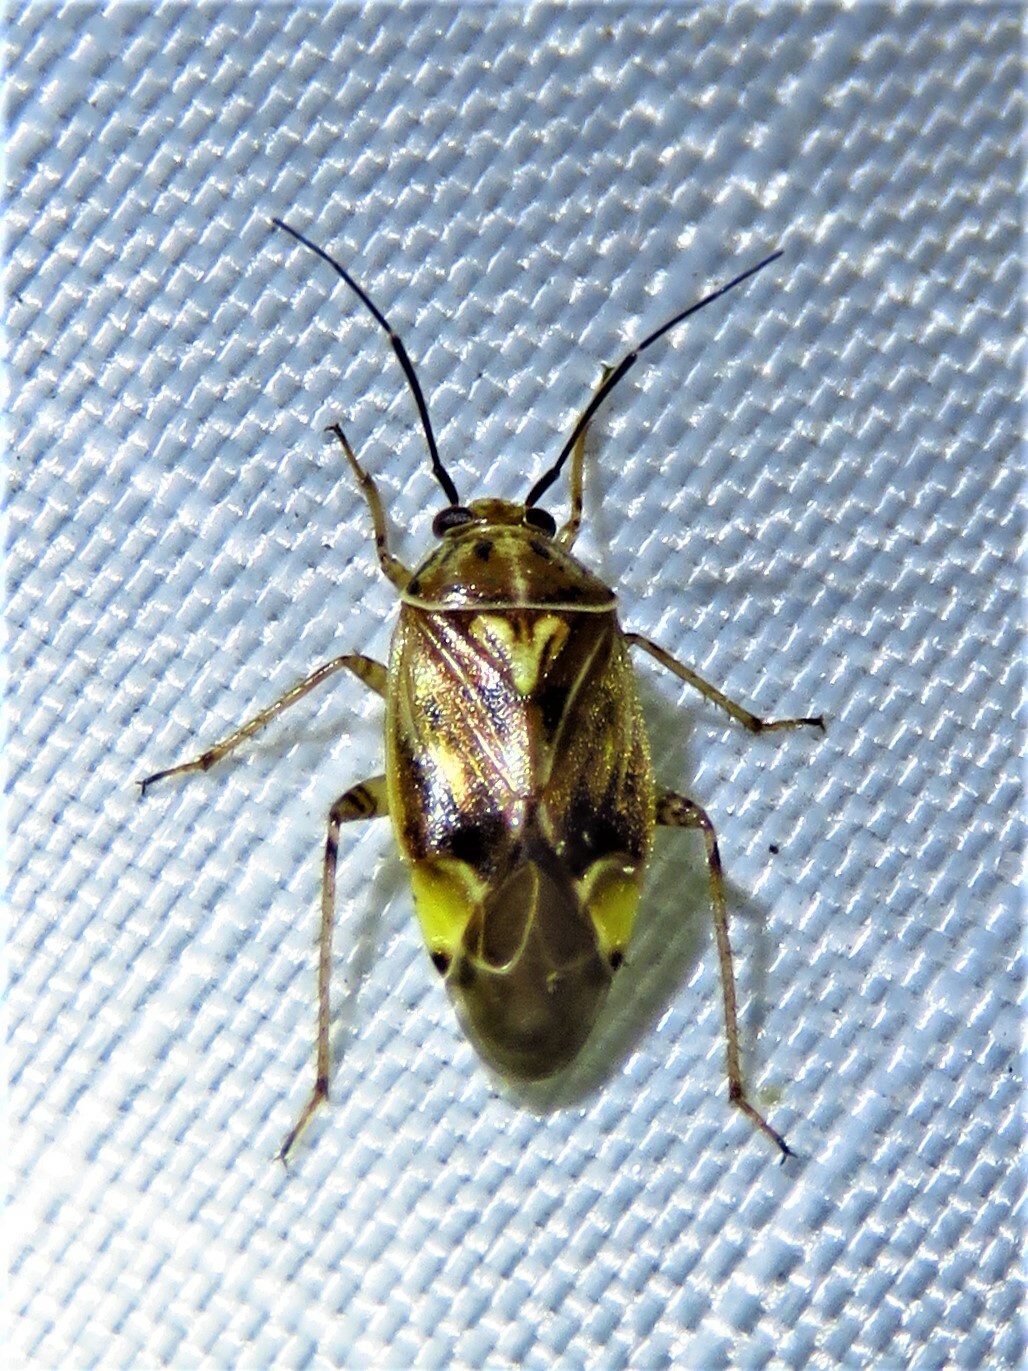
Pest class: lygus_bug